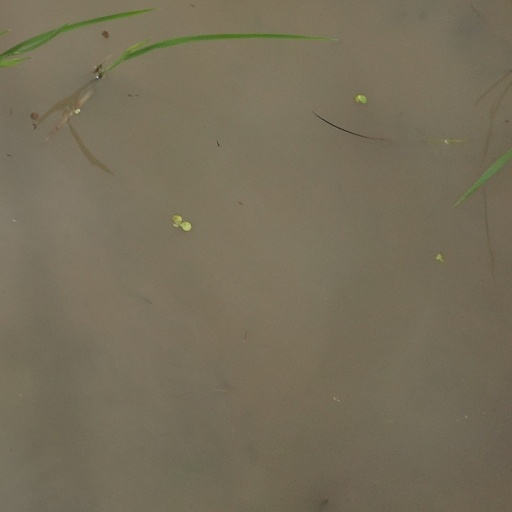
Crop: rice